Streamy Awards

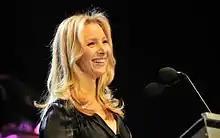
Lisa Kudrow at the 1st Annual Streamy Awards

The Streamy Awards were initially devised by Drew Baldwin, Brady Brim-DeForest and Marc Hustvedt of Tubefilter and Joshua Cohen and Jamison Tilsner of Tilzy.tv. Prior to the Streamy Awards, other award shows existed to celebrate online content, but the Streamy Awards was the first to celebrate web series in particular.